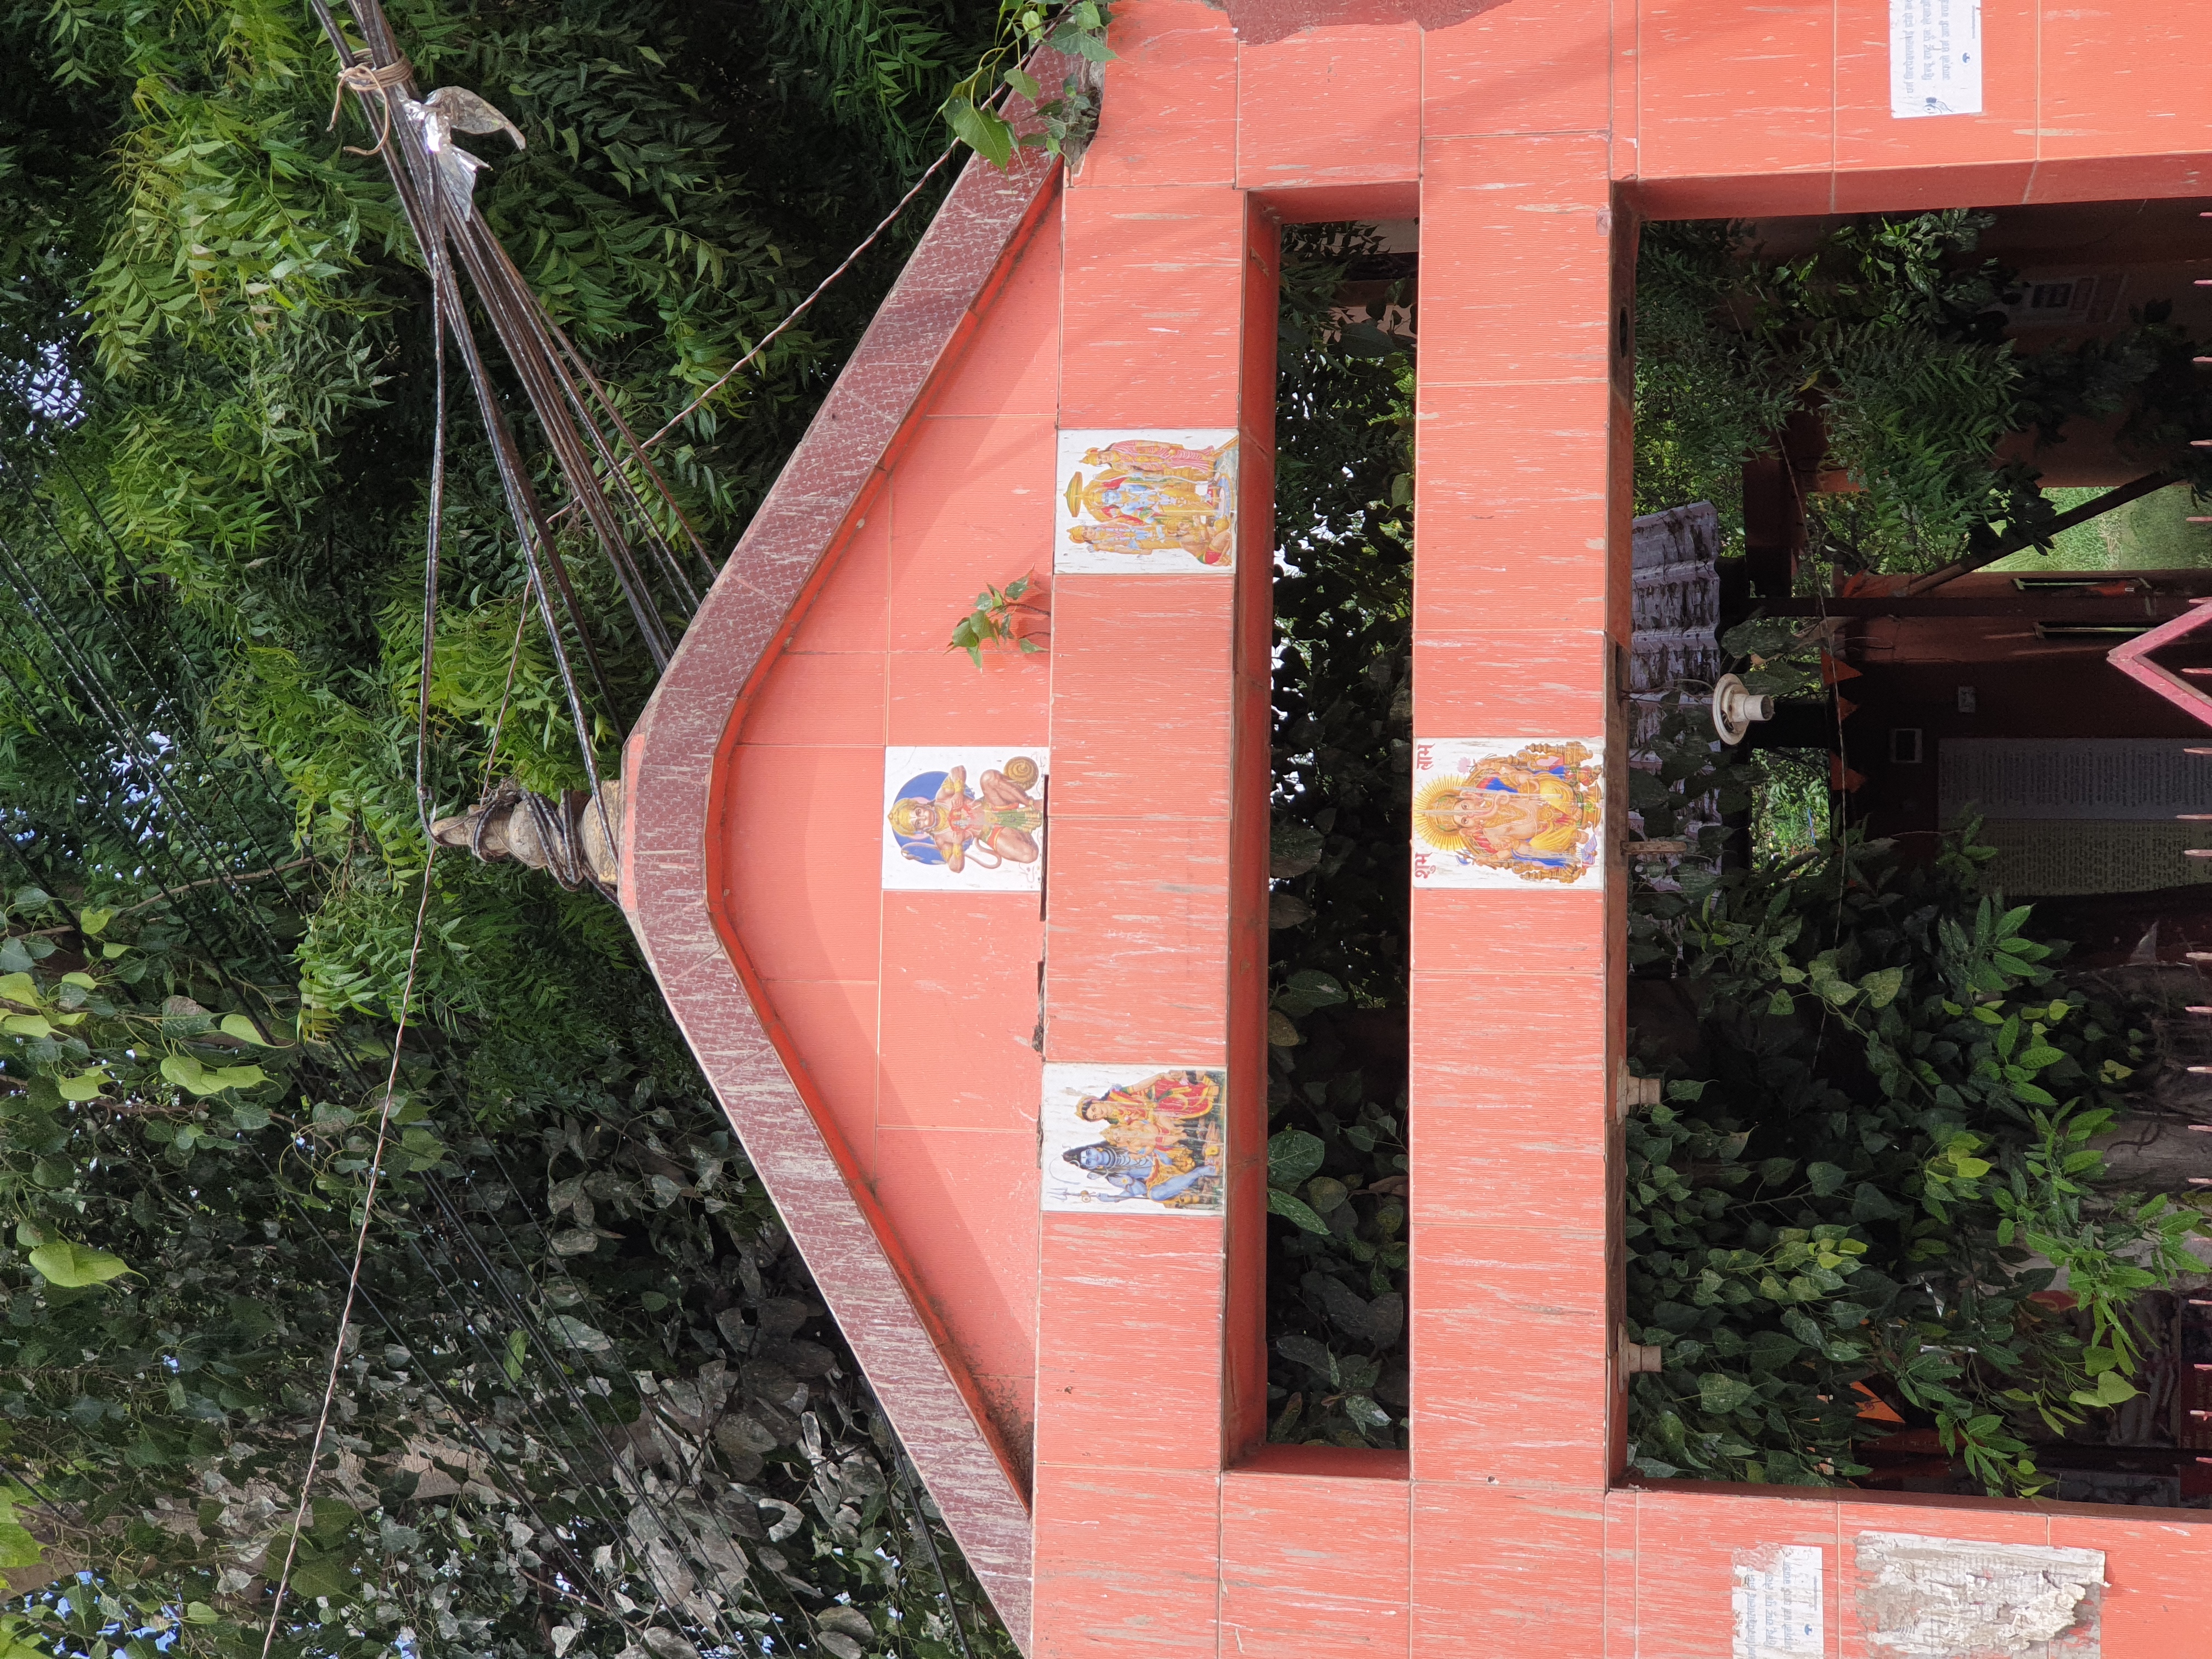
Heritage site: Bhairahawa_Hanuman_Temple